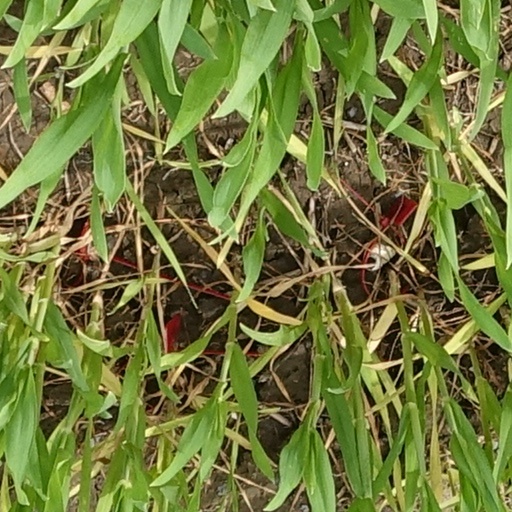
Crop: wheat